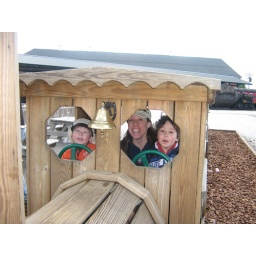
All aboard the wooden train at the Railway Museum in Baltimore.